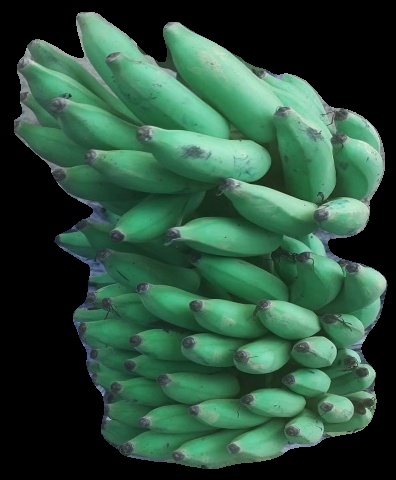
Variety: elakki-bale
Grade: grade2